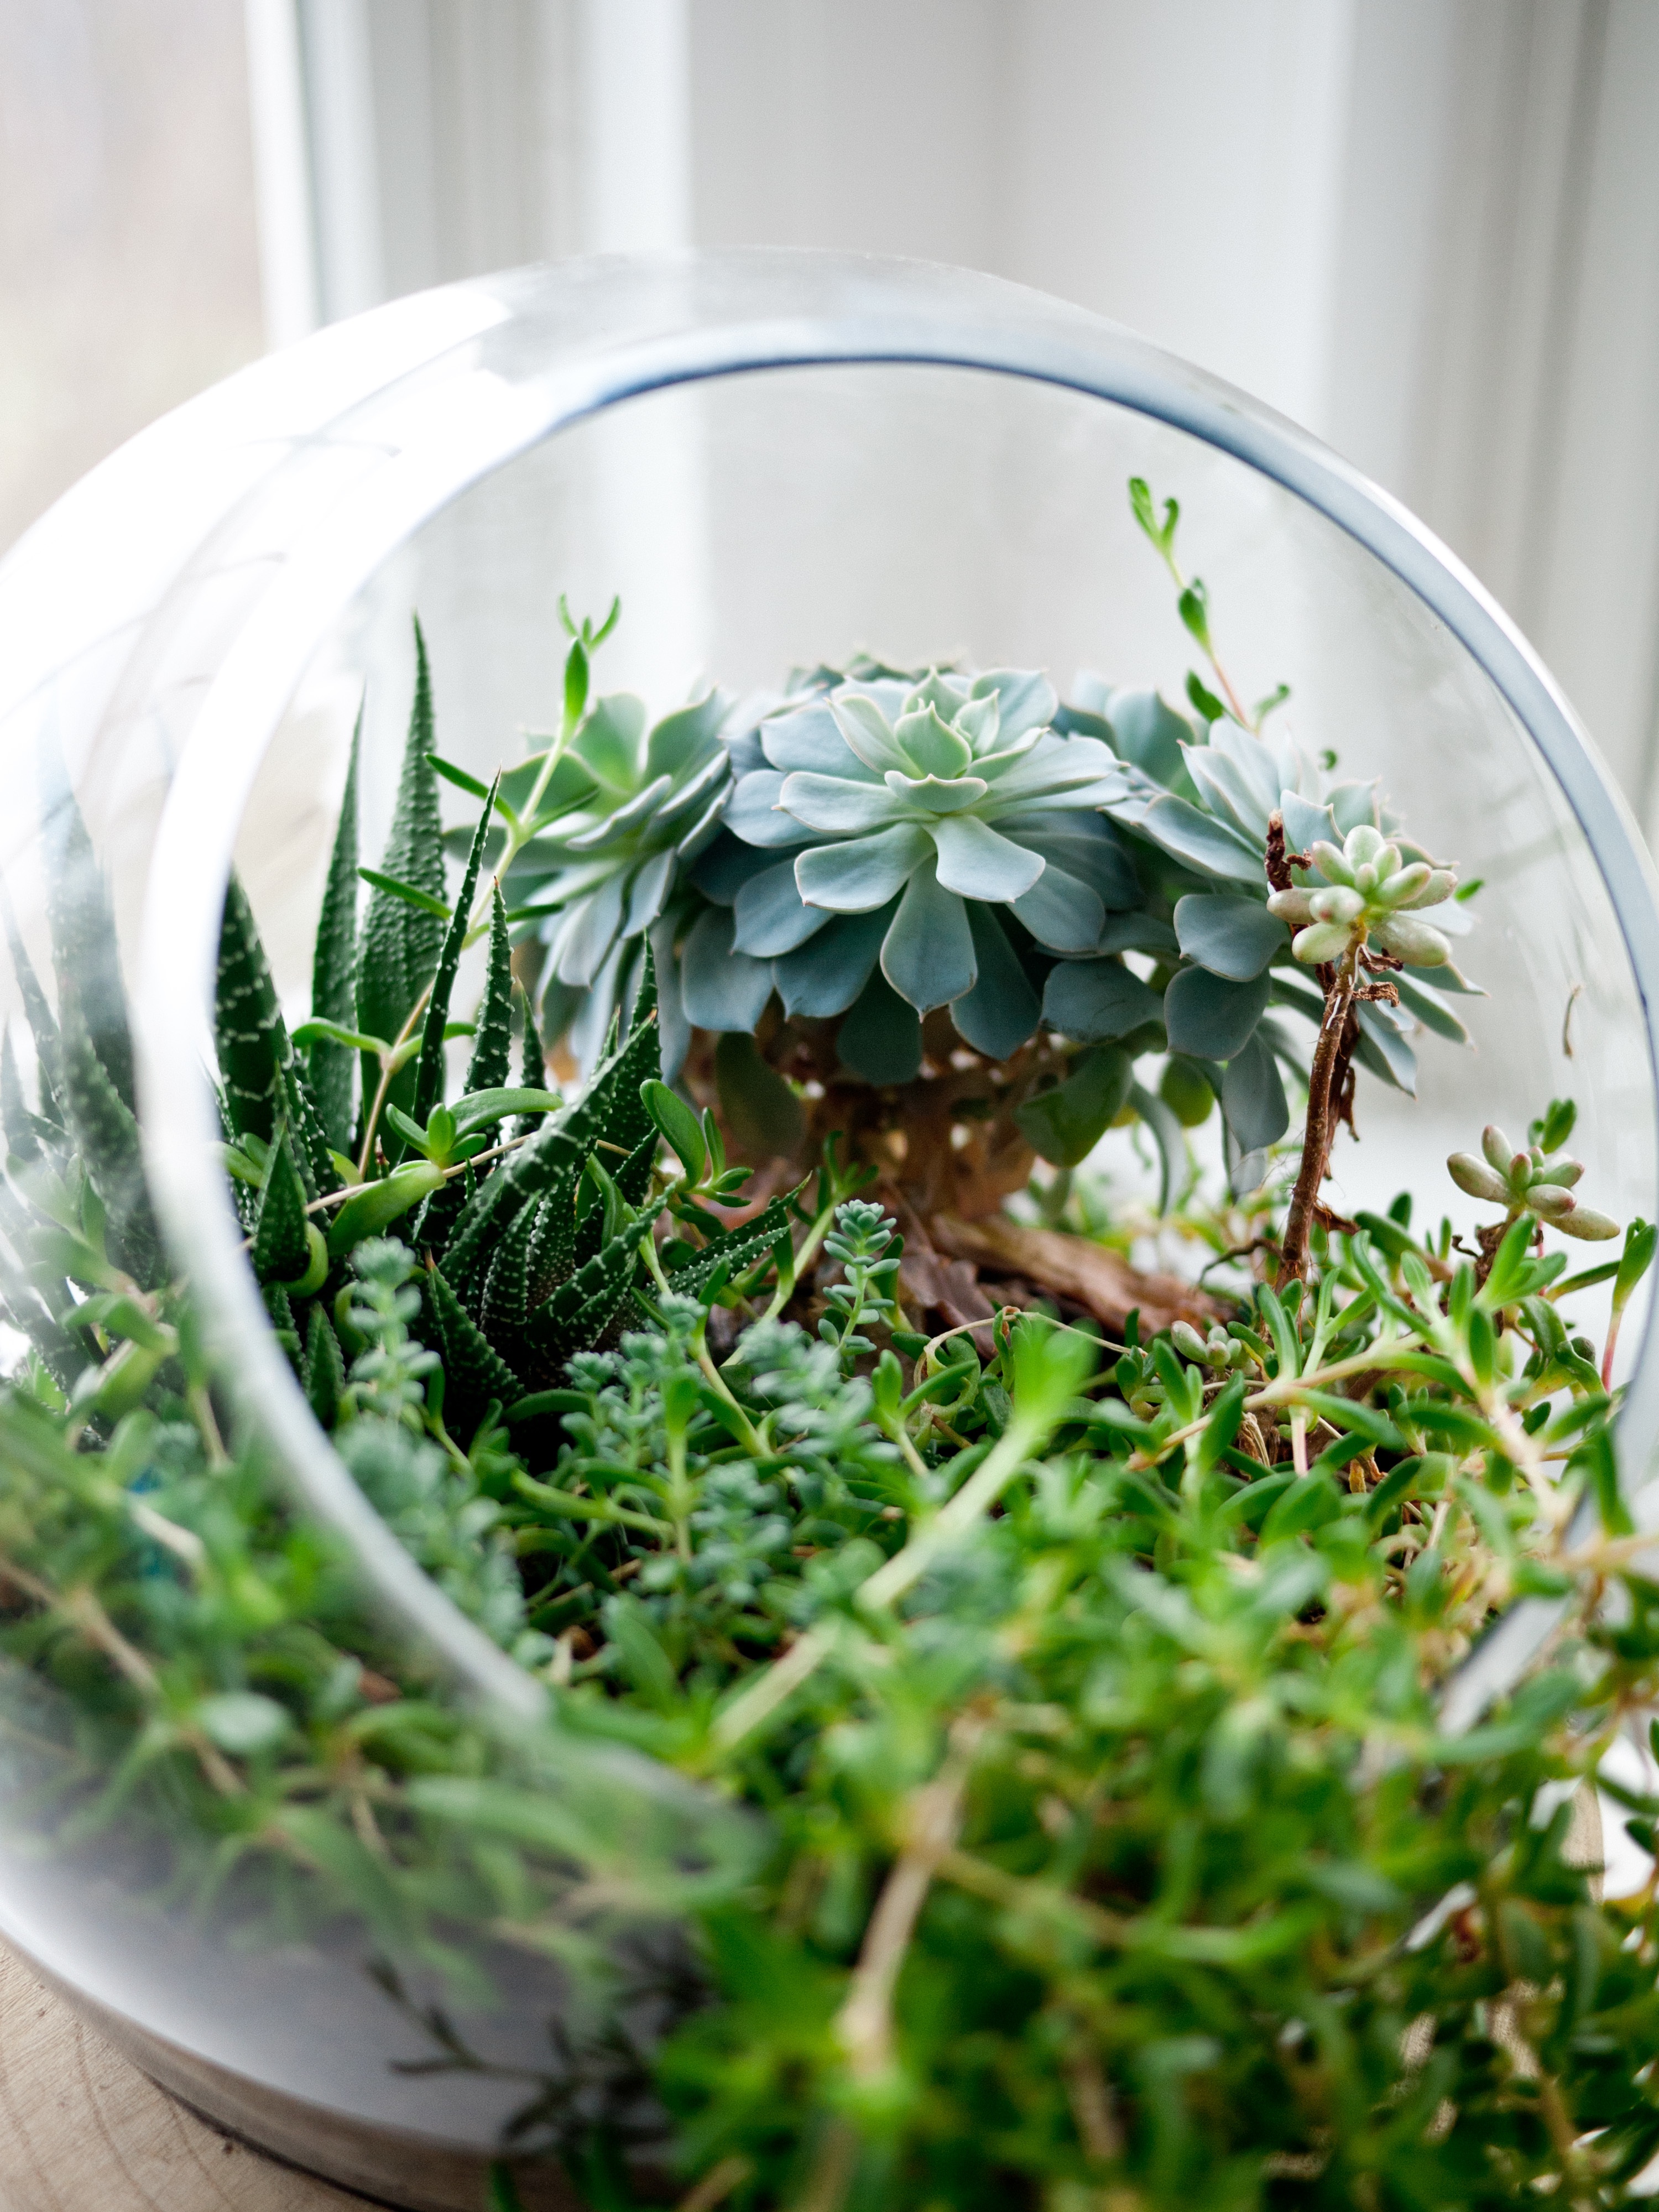
nature, grass, branch, plant, leaf, flower, vase, green, herb, botany, flora, christmas decoration, terrarium, floristry, floral design, land plant, flower arranging